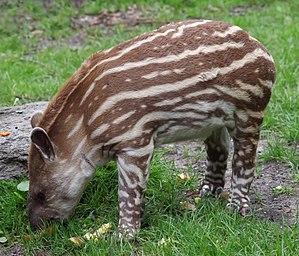
Jeune tapir au zoo de Hambourg